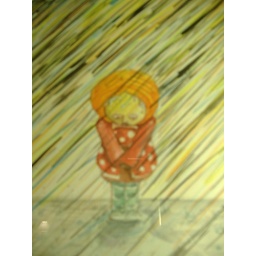
I've got this little girl in my house